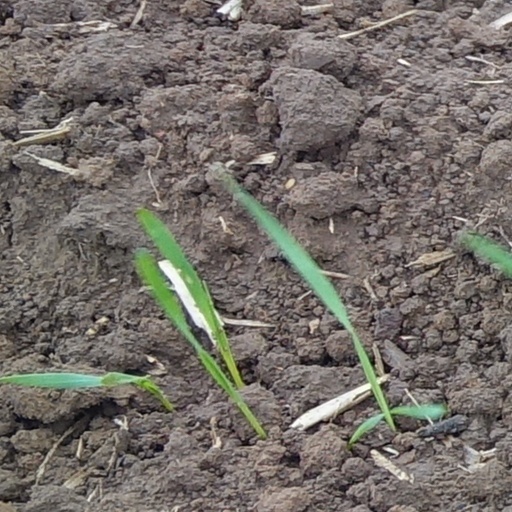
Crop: wheat